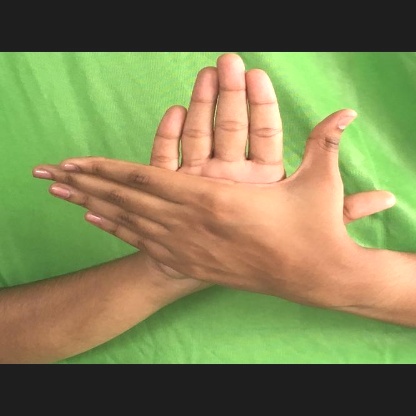
Mudra: Chakra